Edmonton Oilers

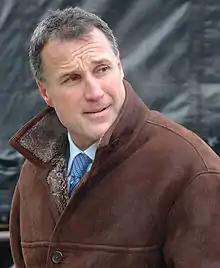
Paul Coffey was inducted into the Hockey Hall of Fame in 2004.

The Oilers Octane was the cheerleading team for the Edmonton Oilers. The team was the first cheer squad for a Canadian NHL franchise. The debut of the cheer-leading team received a mixed reaction from the Edmonton community, including petitions to keep cheerleading out of the sport of hockey in Canada.